Sesil Karatantcheva

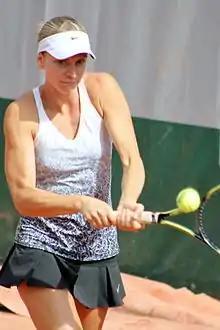
Karatantcheva at the 2015 French Open

Sesil Radoslavova Karatantcheva (born 8 August 1989) is a Bulgarian inactive professional tennis player.